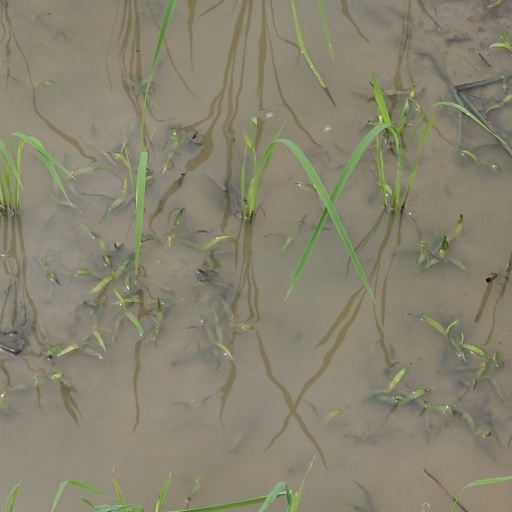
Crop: rice